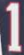
Number: 1